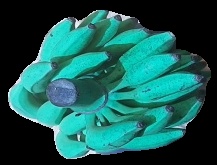
Variety: elakki-bale
Grade: grade3